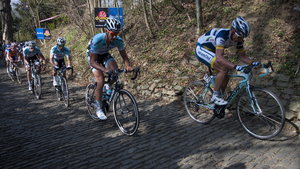
E3 Harelbeke 2012
Stijn Devolder foran Matteo Trentin på Muur van Geraardsbergen
E3 Harelbeke 2012 var den 55. udgave af endagsløbet E3 Harelbeke. Løbet blev kørt d. 23. marts og var over 203 km langt. Det var første gang løbet blev kørt som en del af UCI World Tour. Det var det 6. løb på UCI World Tour 2012. Løbet blev vundet af Tom Boonen, hvilket var femte gang, han vandt løbet.